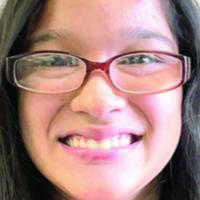
Age group: age 11-20